Goetheanum

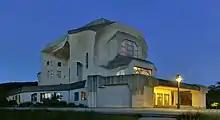
Second Goetheanum, western front and north side at dusk

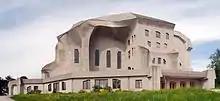
Second Goetheanum, south side view

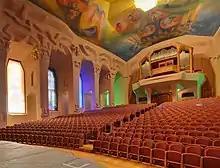
Performance hall showing carved columns, stained-glass windows, and painted ceiling

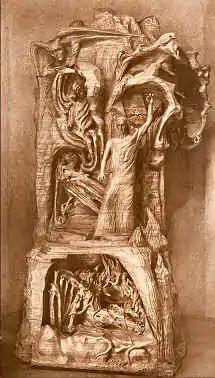
"The Representative of Humanity", a sculpture by Steiner and Maryon on view in the building (detail)

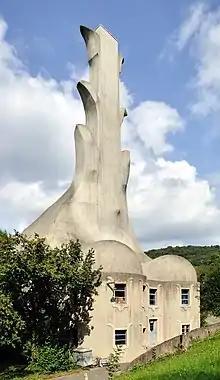
The boiler house, showing its unusual decorative chimney stack

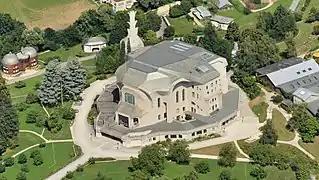
Aerial view of Goetheanum

In the course of 1923, Steiner designed a building to replace the original. This building, now known as the Second Goetheanum, was built wholly of cast concrete. Begun in 1924, the building was not completed until 1928, after the architect's death. It represents a pioneering use of visible concrete in architecture and has been granted protected status as a Swiss national monument. Art critic Michael Brennan has called the building a "true masterpiece of 20th-century expressionist architecture".